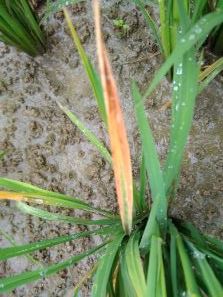
Disease: Tungro